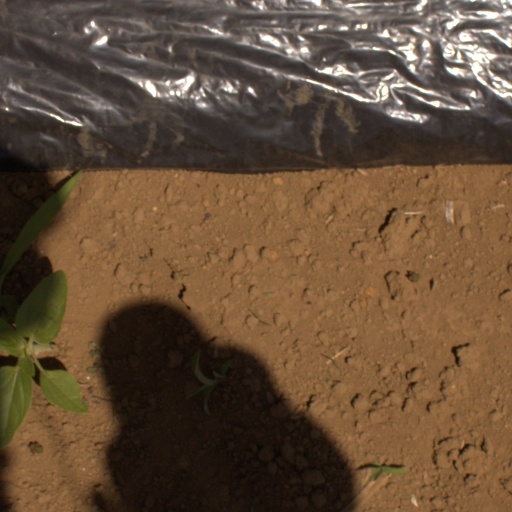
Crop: Jerusalem artichoke